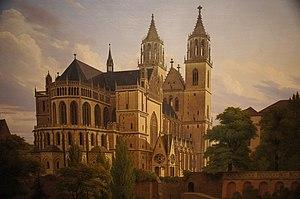
La cathédrale de Magdebourg ou cathédrale Saint-Maurice-et-Sainte-Catherine est la première cathédrale gothique d'Allemagne, et aussi la plus vaste et la plus haute d'Allemagne centrale avec ses deux tours qui se dressent à 99,25 et 100,98 m. Magdebourg est la capitale du land de Saxe-Anhalt et sa cathédrale, qui est le siège épiscopal de l'Église évangélique depuis la Réforme, abrite le tombeau de l'empereur Othon Iᵉʳ.